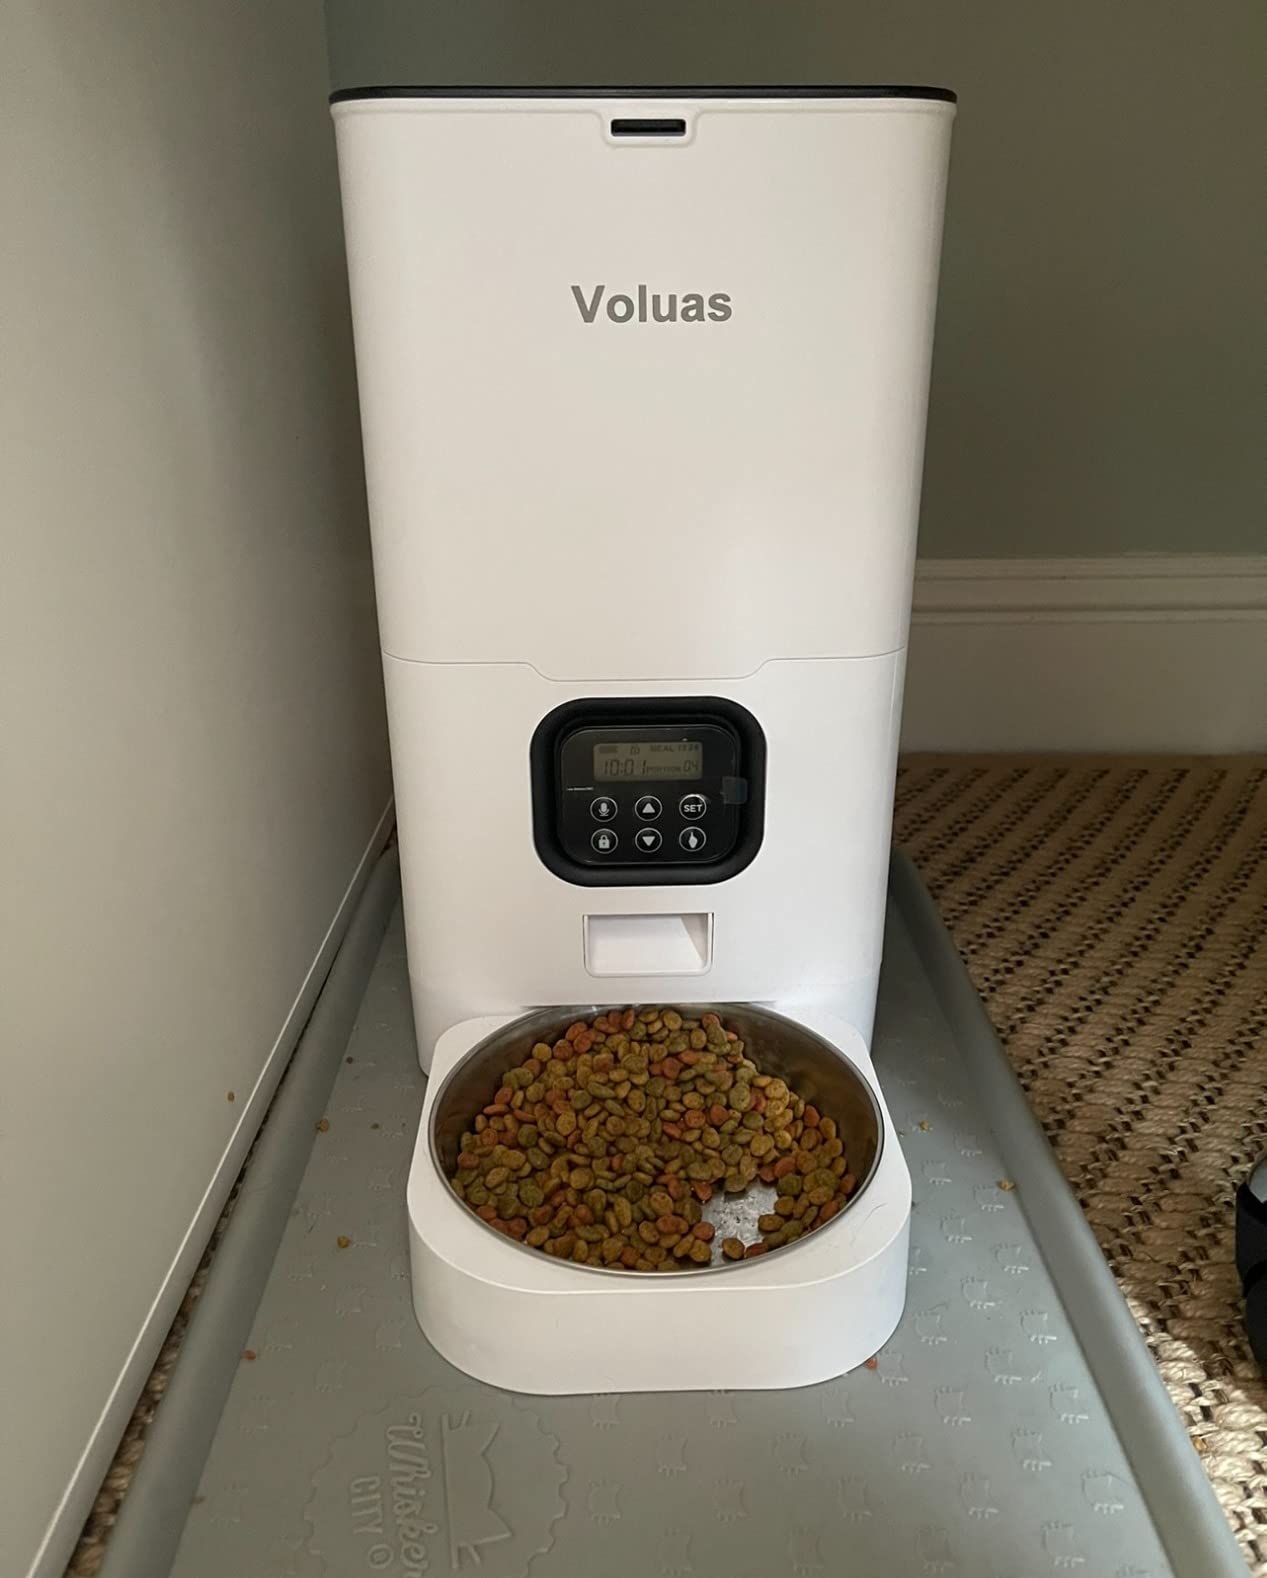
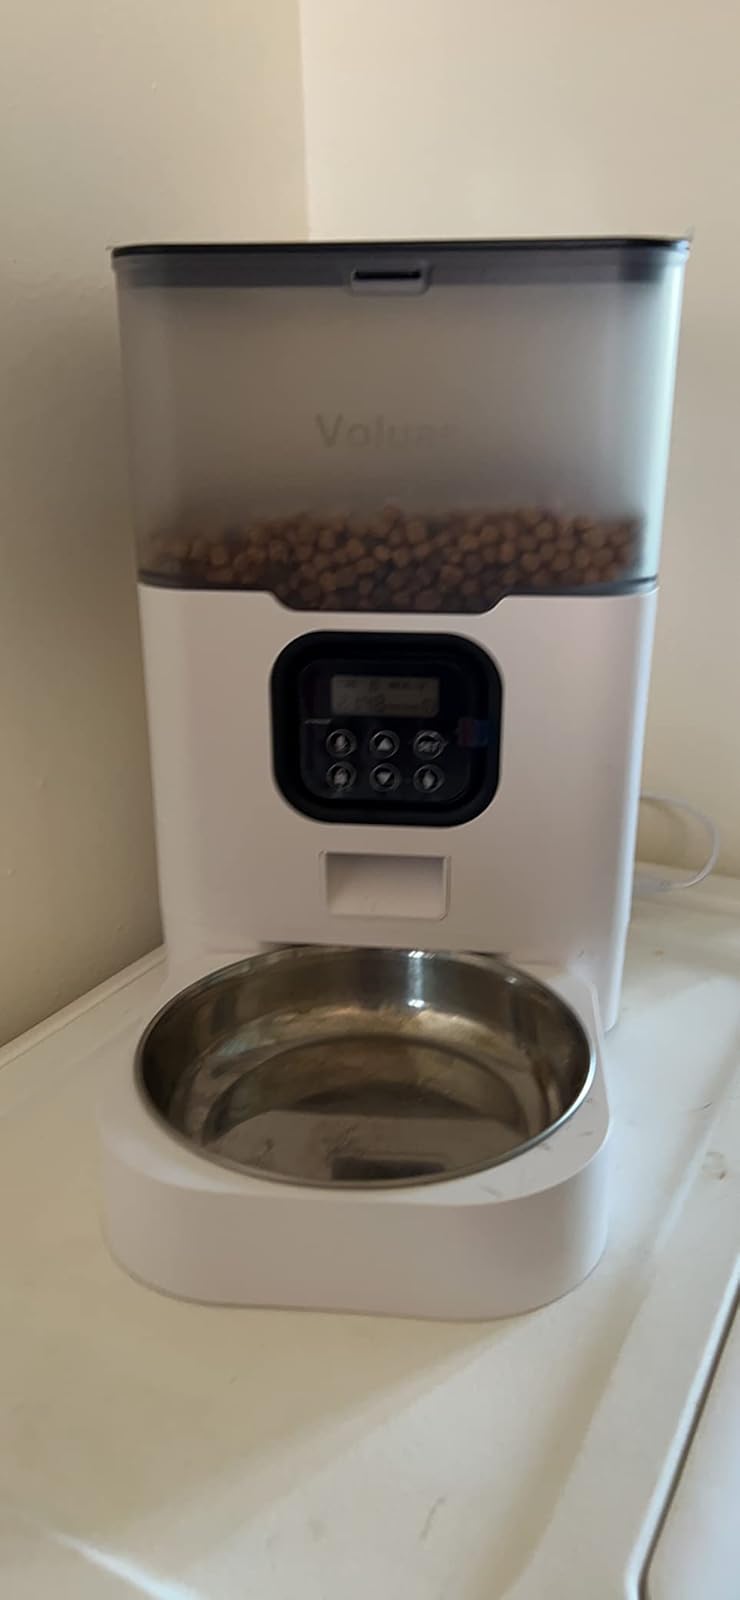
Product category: items_feeder
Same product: no